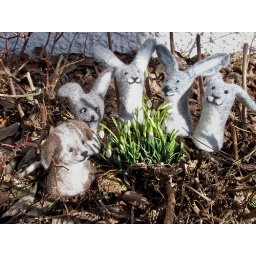
the first snowdrops in front of my kitchen window with my self felted fingerbunnies and dog